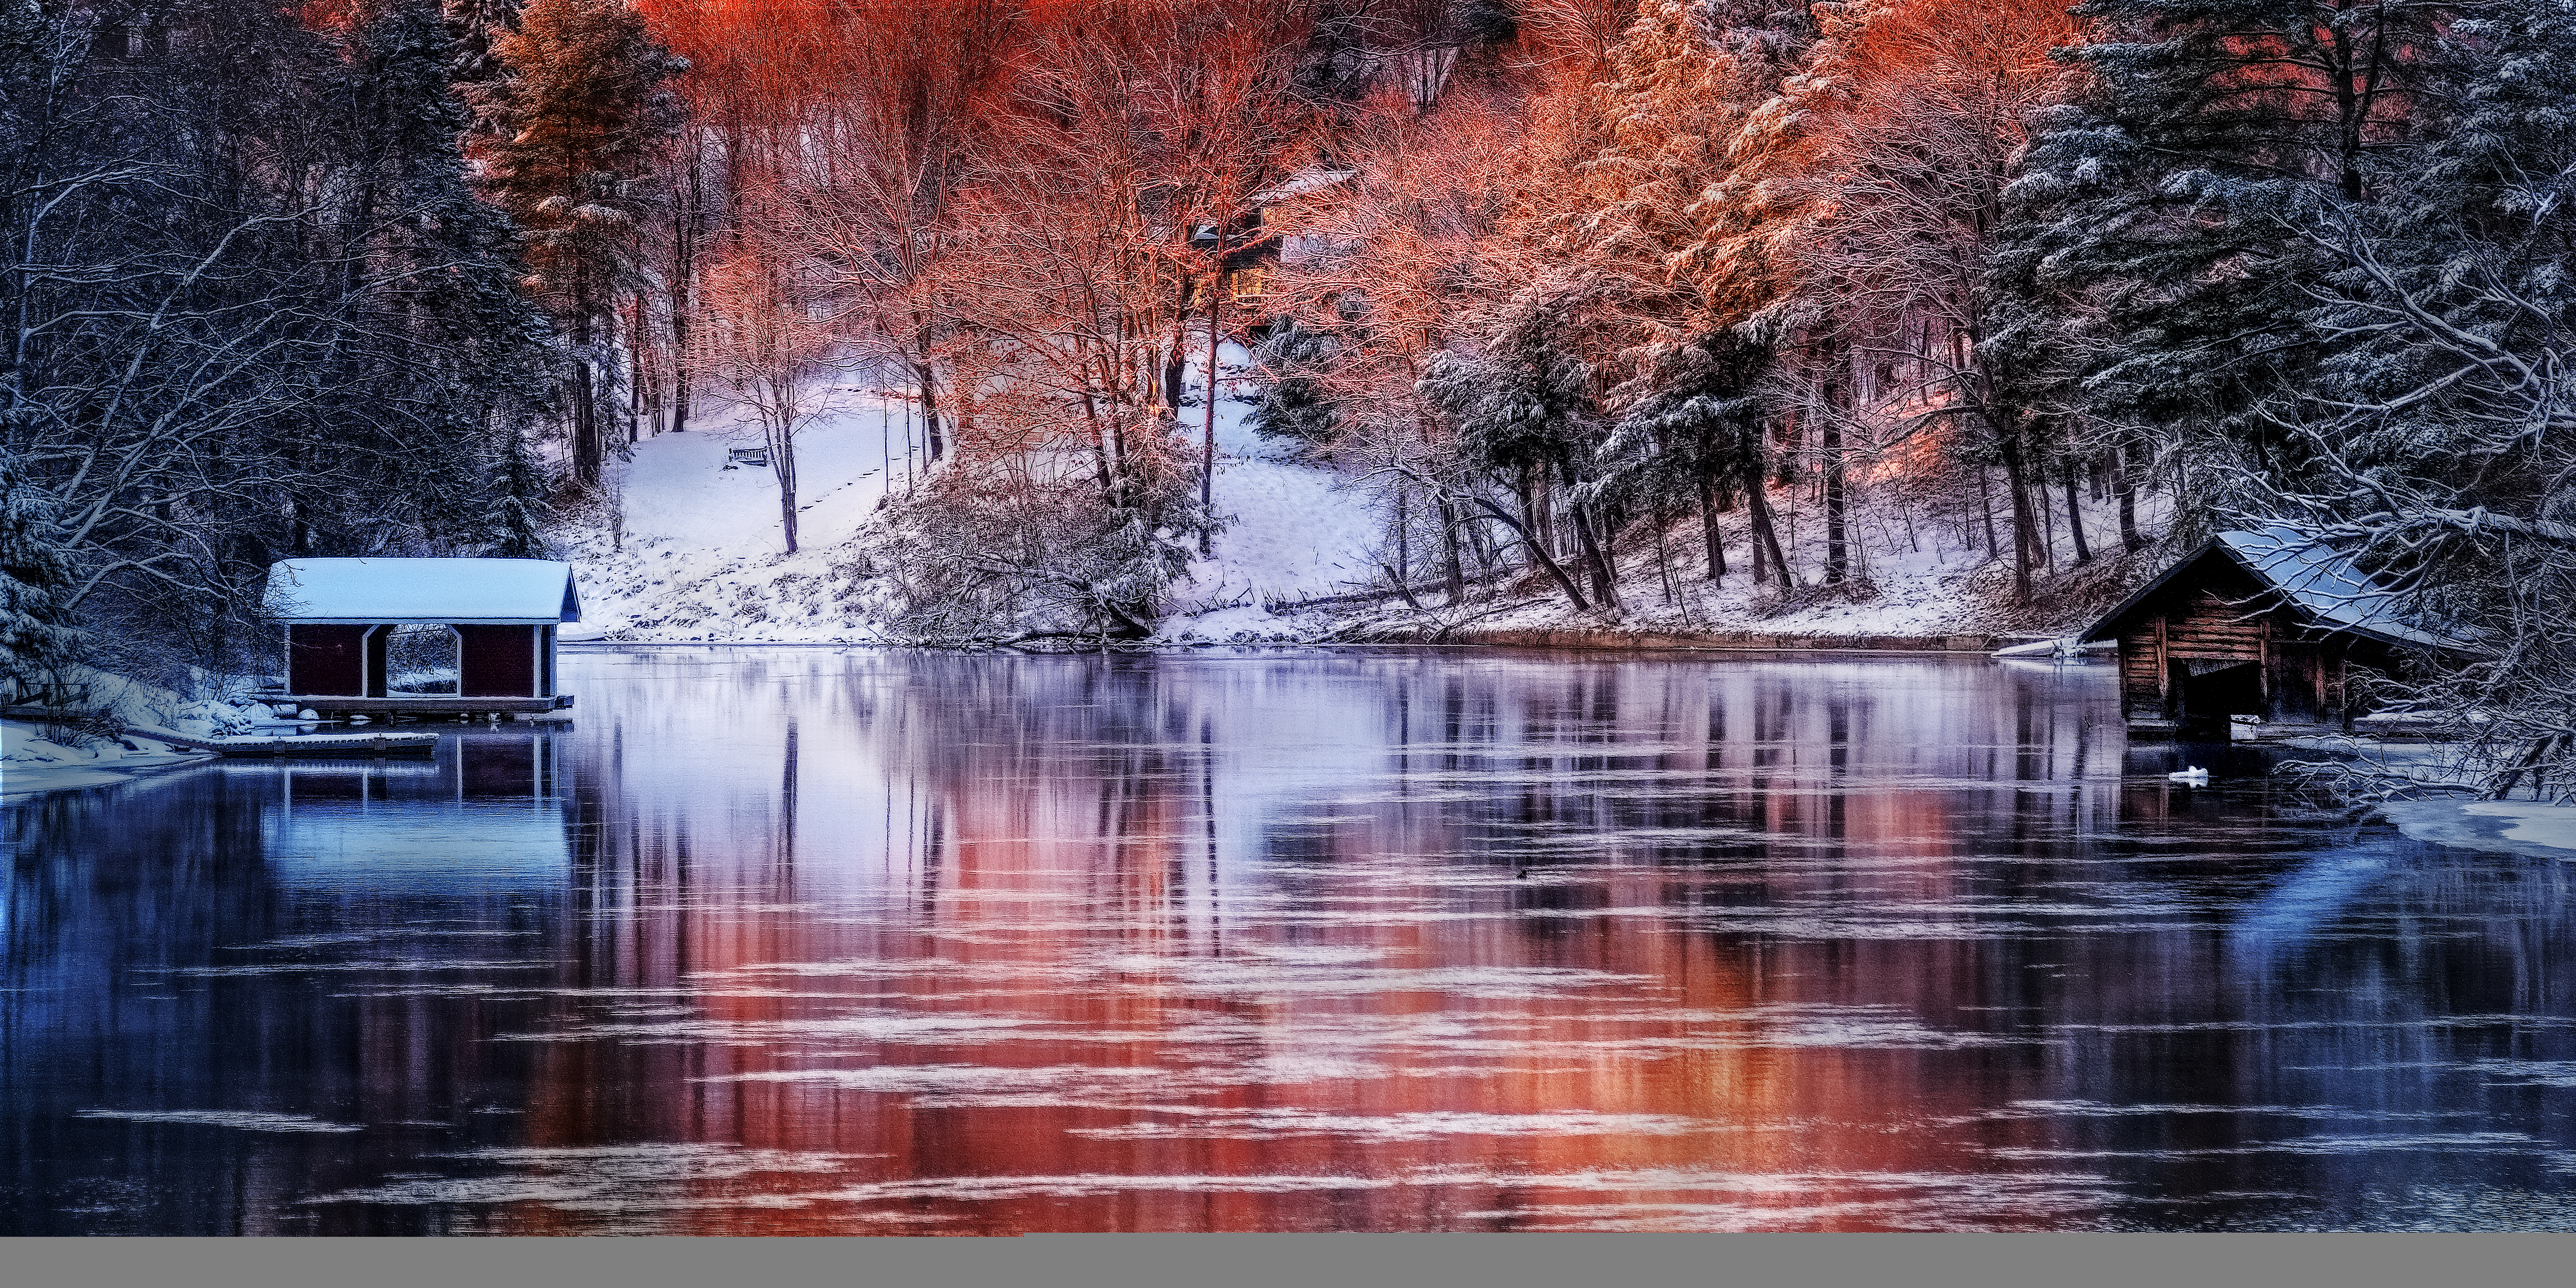
lake, trees, branches, leaves, foliage, cabin, hut, boat house, water, reflections, sunset, landscape, reflection, nature, natural landscape, atmospheric phenomenon, sky, tree, winter, bayou, pond, freezing, state park, river, autumn, watercourse, plant, bank, snow, house